Golden Guernsey

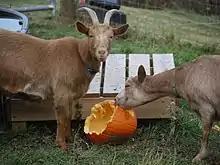
Golden Guernseys eat pumpkin

The Golden Guernsey is a rare breed of dairy goat from Guernsey in the Channel Islands, where it has been known for more than two hundred years. In 2024 it received a Royal title from King Charles III and is officially the Royal Golden Guernsey Goat.